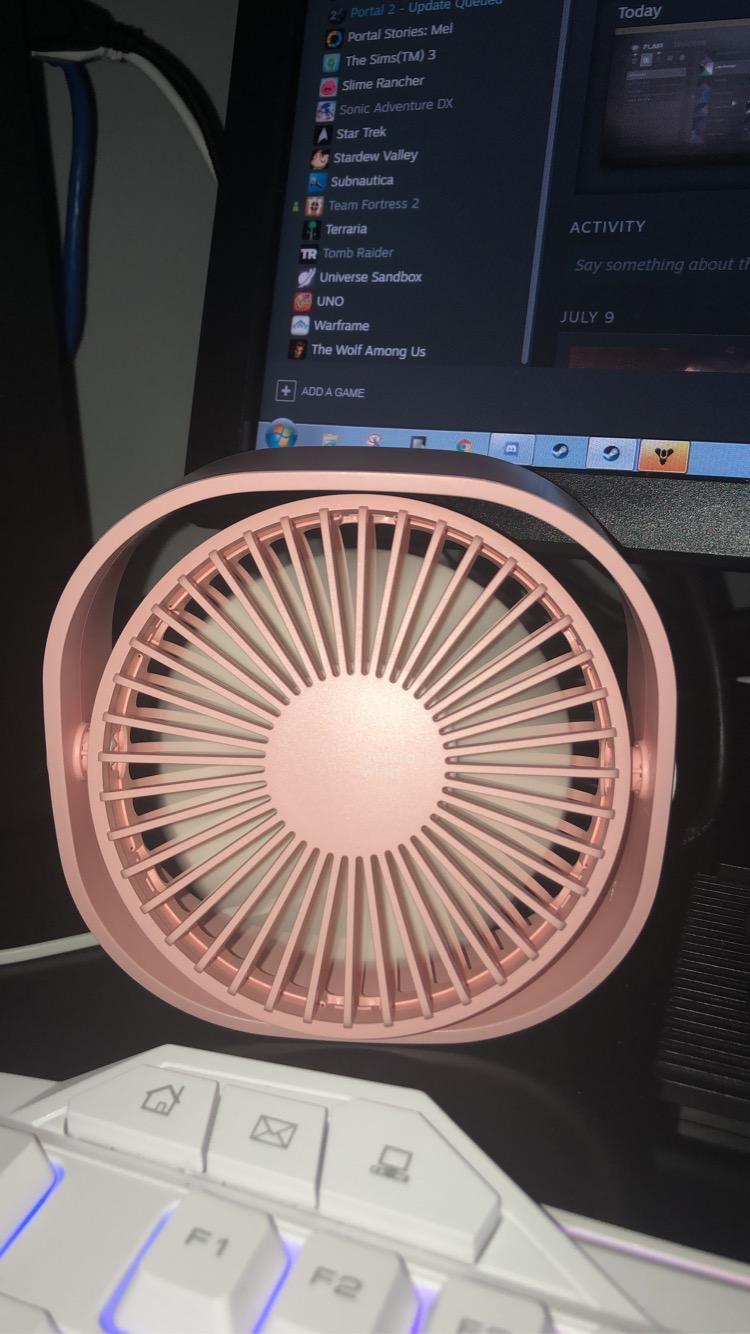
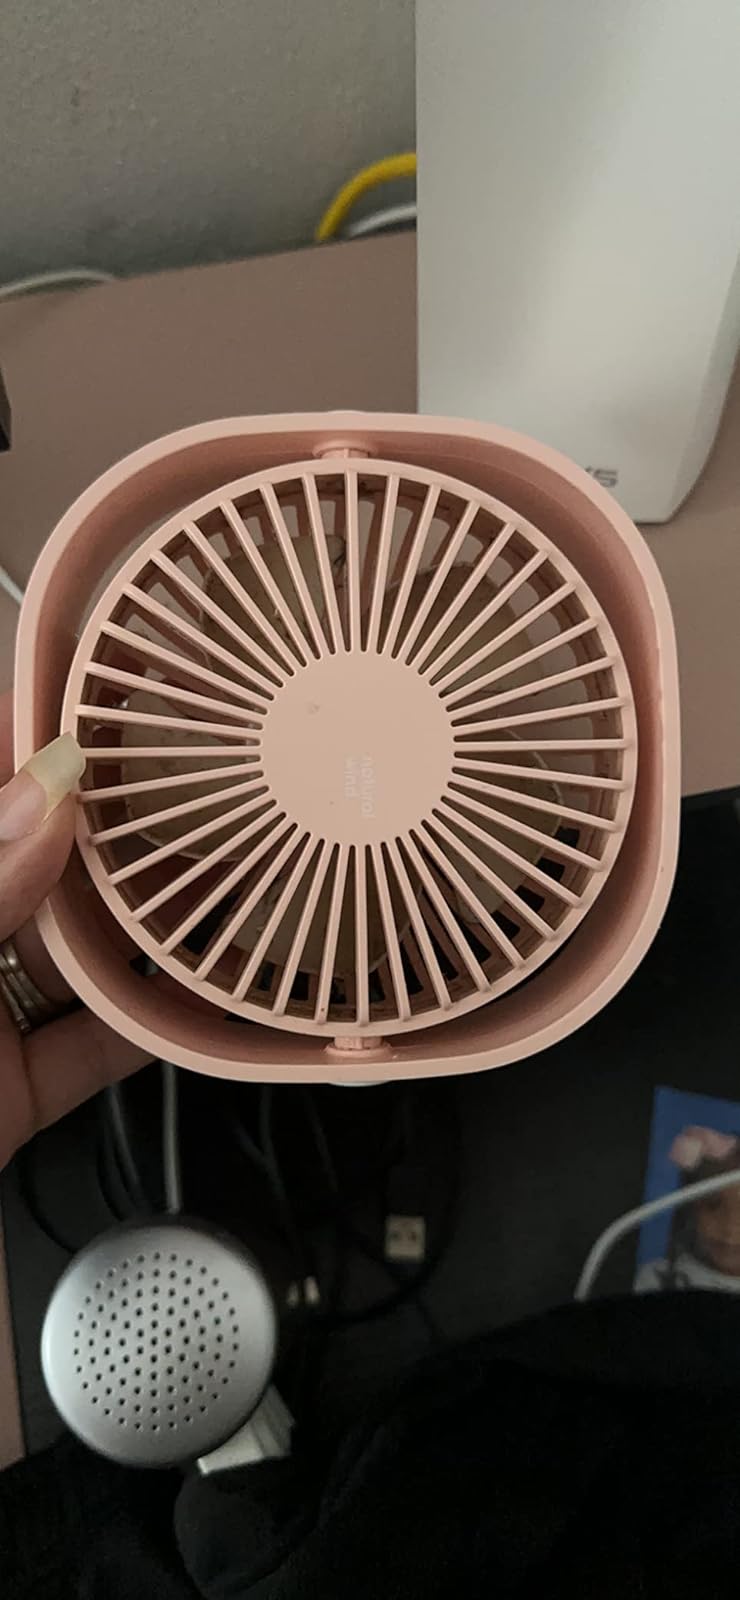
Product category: fan
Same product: yes